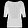
Label: Shirt